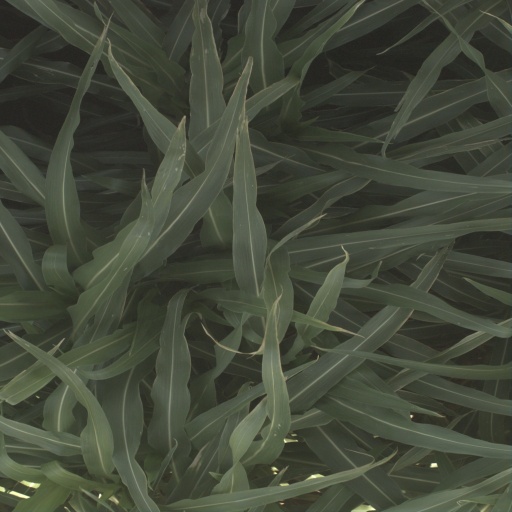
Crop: sorghum